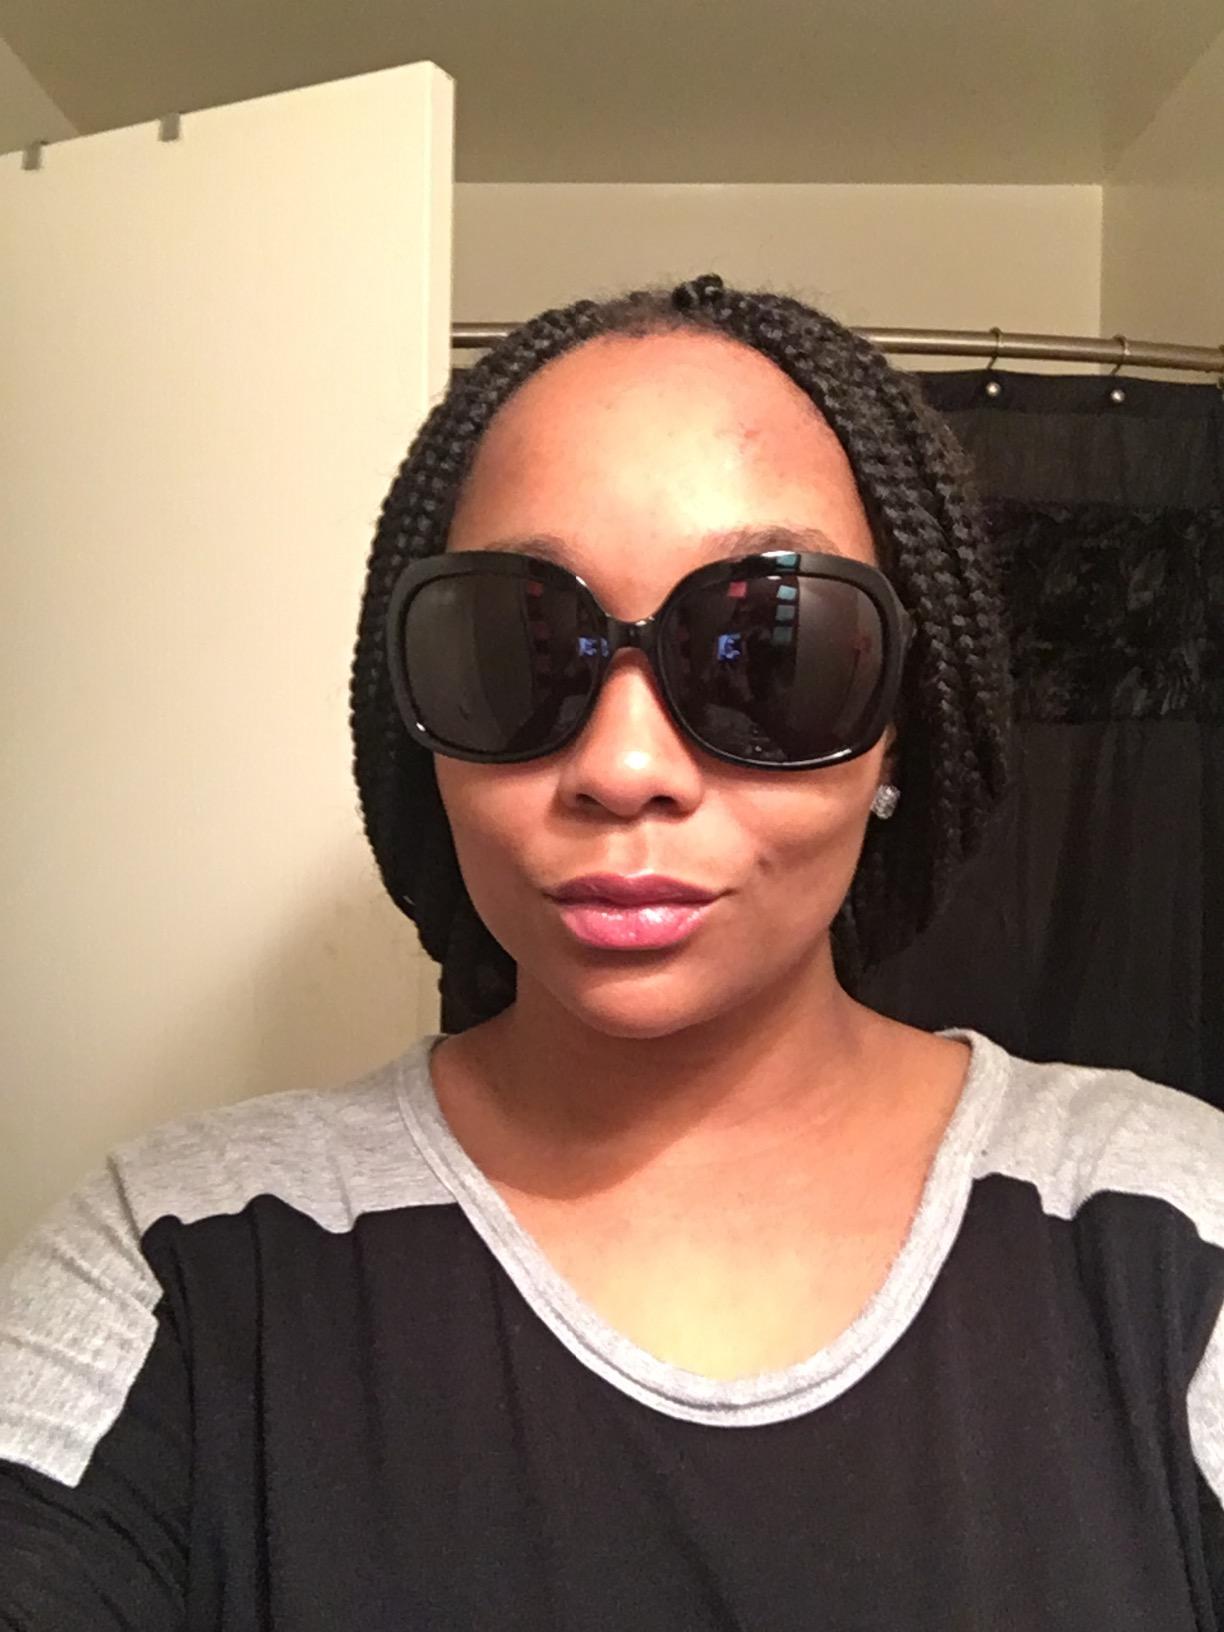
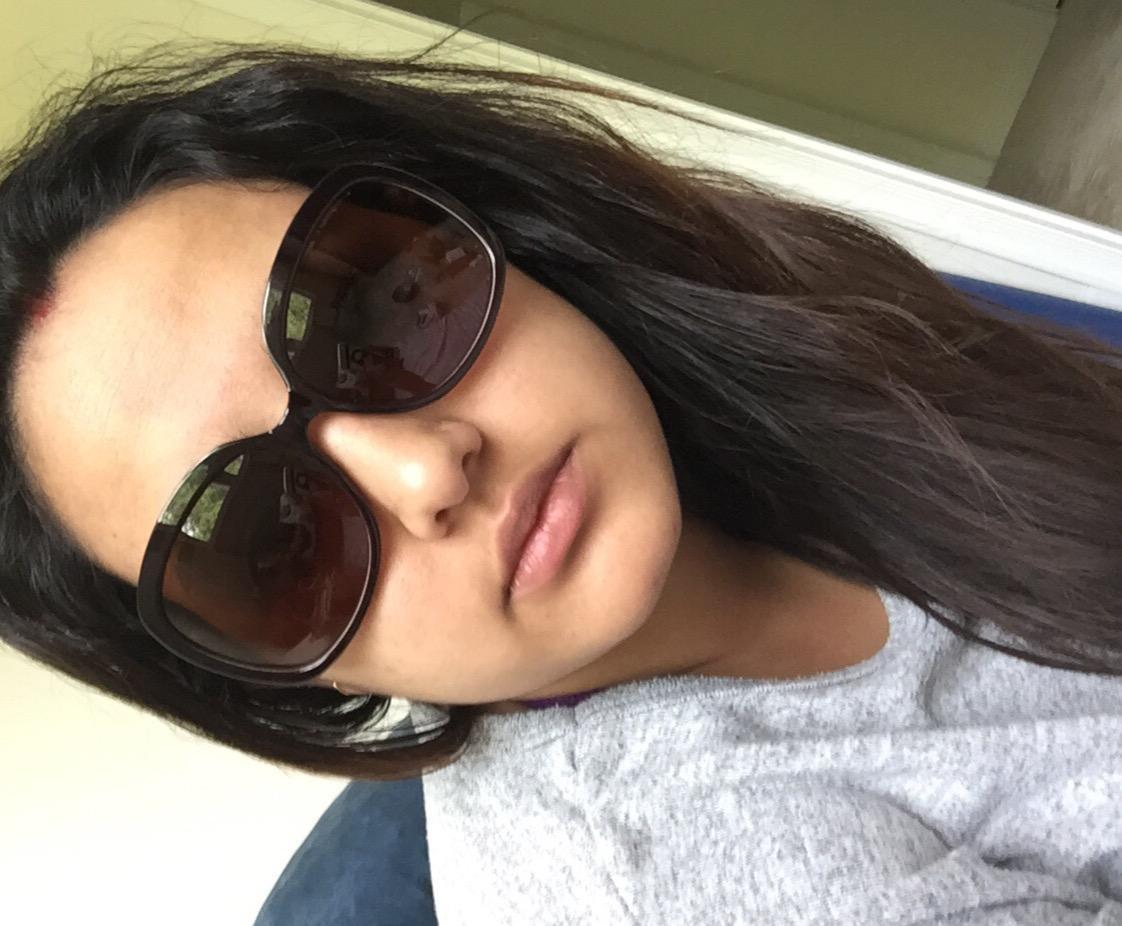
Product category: accessories_sunglasses
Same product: yes